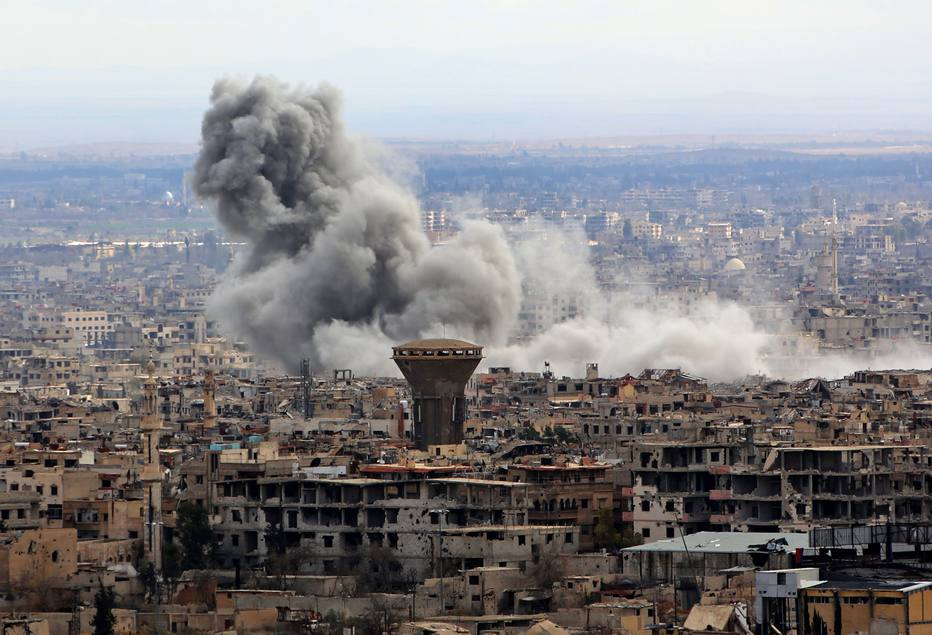
Fire: no
Smoke: yes